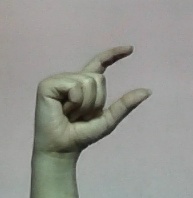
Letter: dal